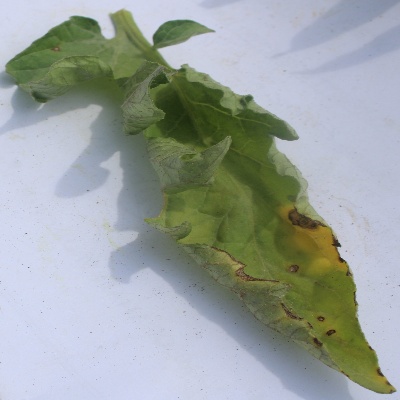
Crop: Tomato
Condition: leaf curl